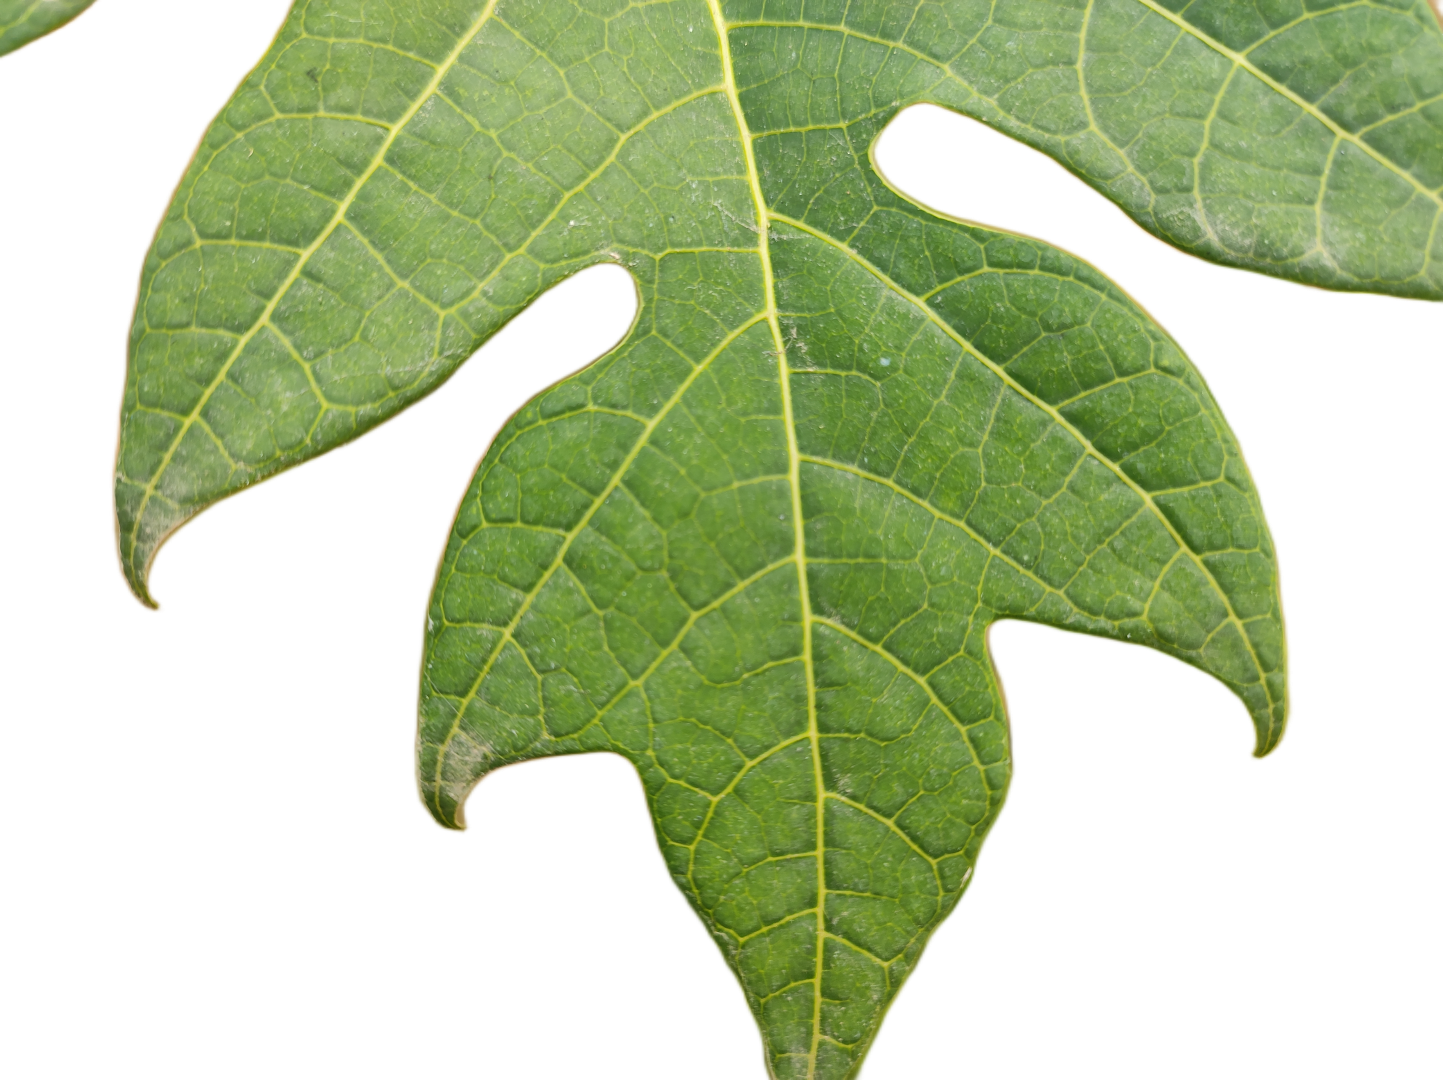
Crop: Papaya
Label: Healthy_leaf